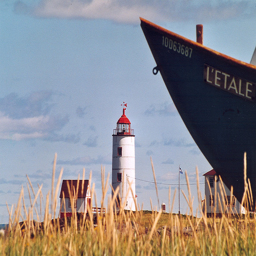
A light house sitting next to a house on top of a hill.
The hull of a ship invades this picture of a lighthouse
Bow of ship with lighthouse shown in background.
a boat is on the grass near a light house
The light house is white and red near the house.